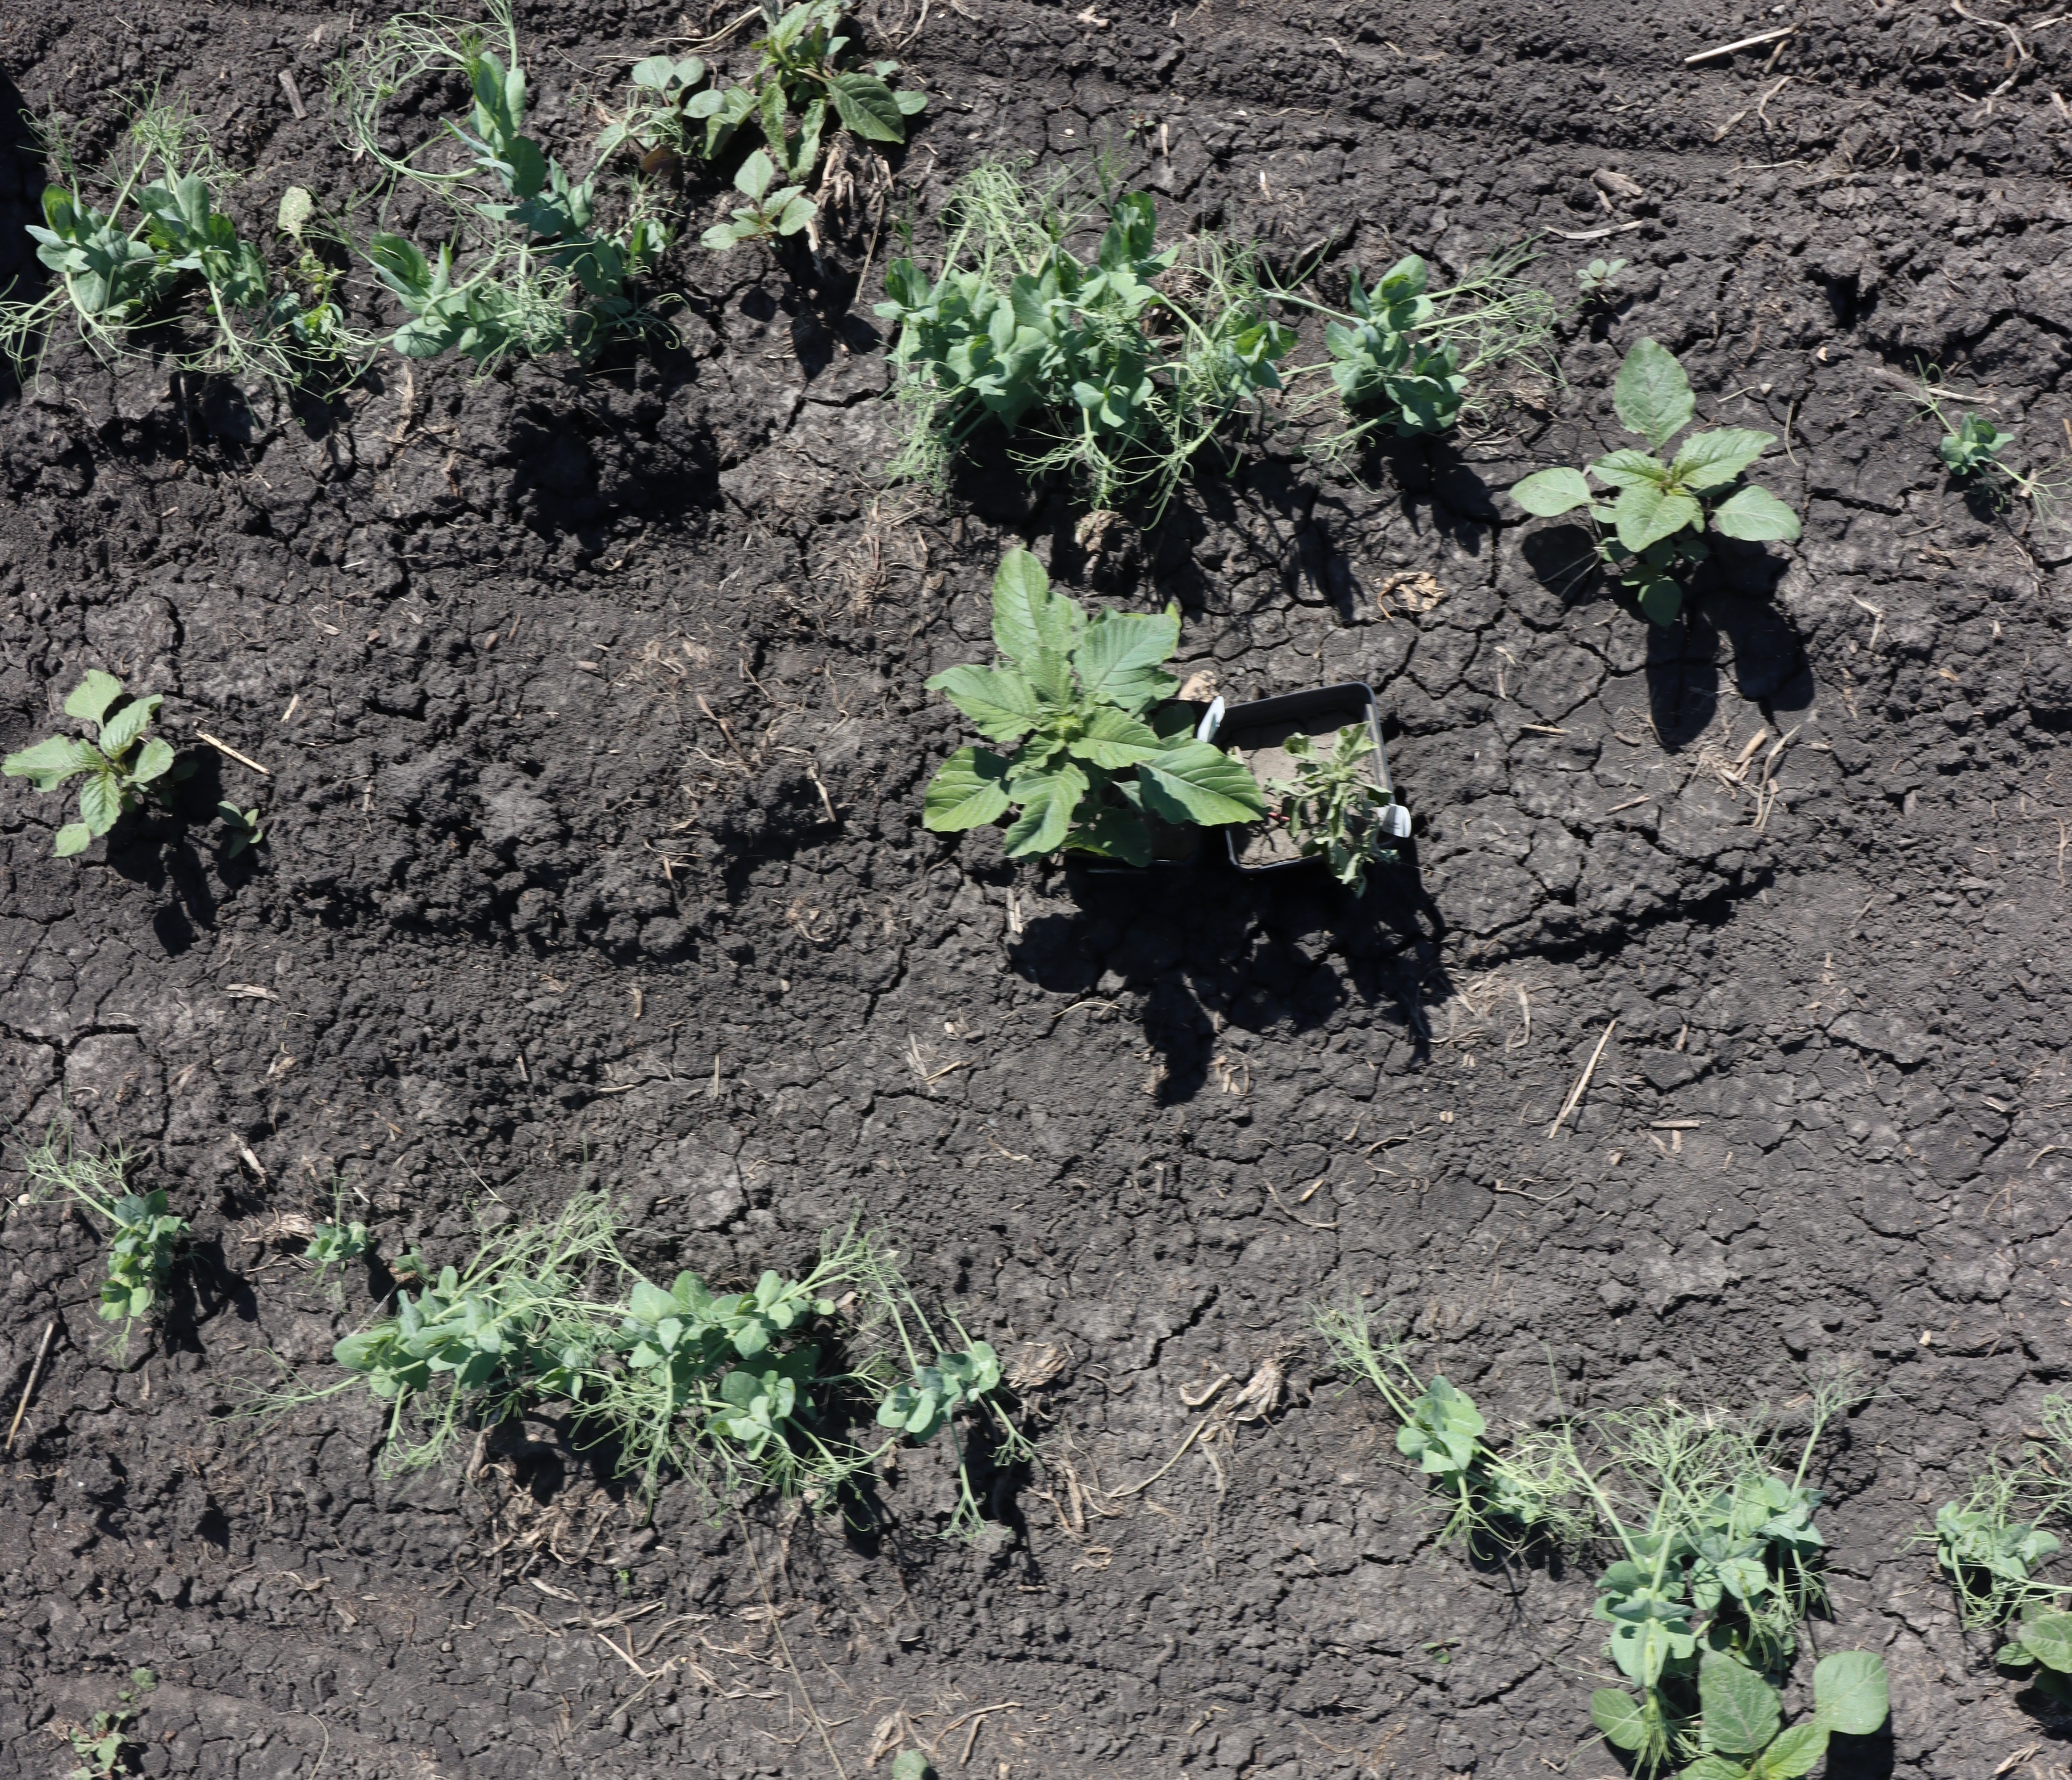
Crop: Field pea
Objects: Redroot Pigweed, Redroot Pigweed, Field Pea, Field Pea, Field Pea, Field Pea, Field Pea, Field Pea, Field Pea, Field Pea, Field Pea, Field Pea, Field Pea, Field Pea